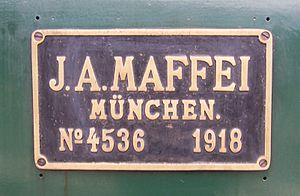
Krauss-Maffei Wegmann est une entreprise allemande issue de la fusion des entreprises J.A Maffei et Krauss et Co, qui donne naissance à la Krauss-Maffei, avant en 1999 de fusionner avec Wegmann. Elle fabrique à l'origine des locomotives pour fabriquer ensuite des machines-outil pour la production d'éléments en matière plastique et produit de nombreux véhicules militaires.